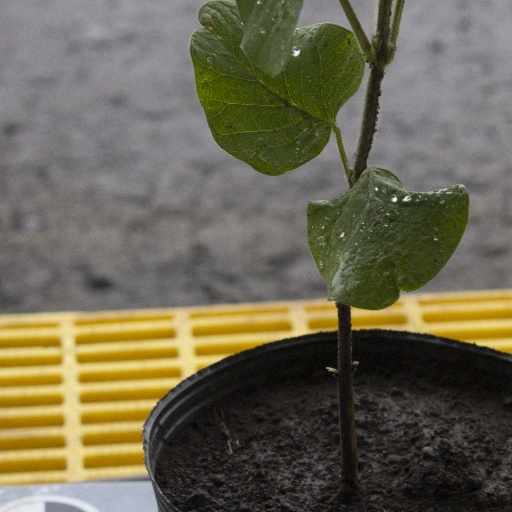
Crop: soybean